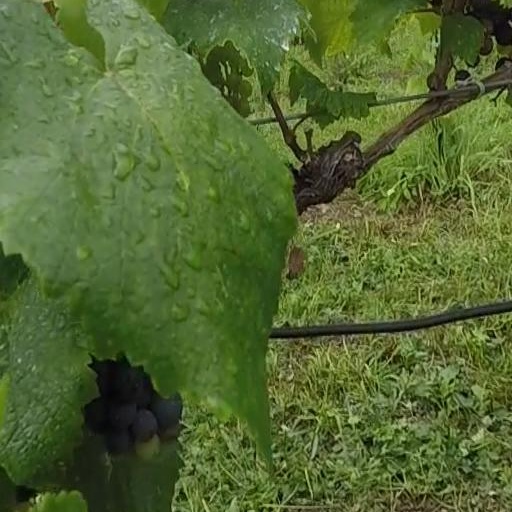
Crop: grape